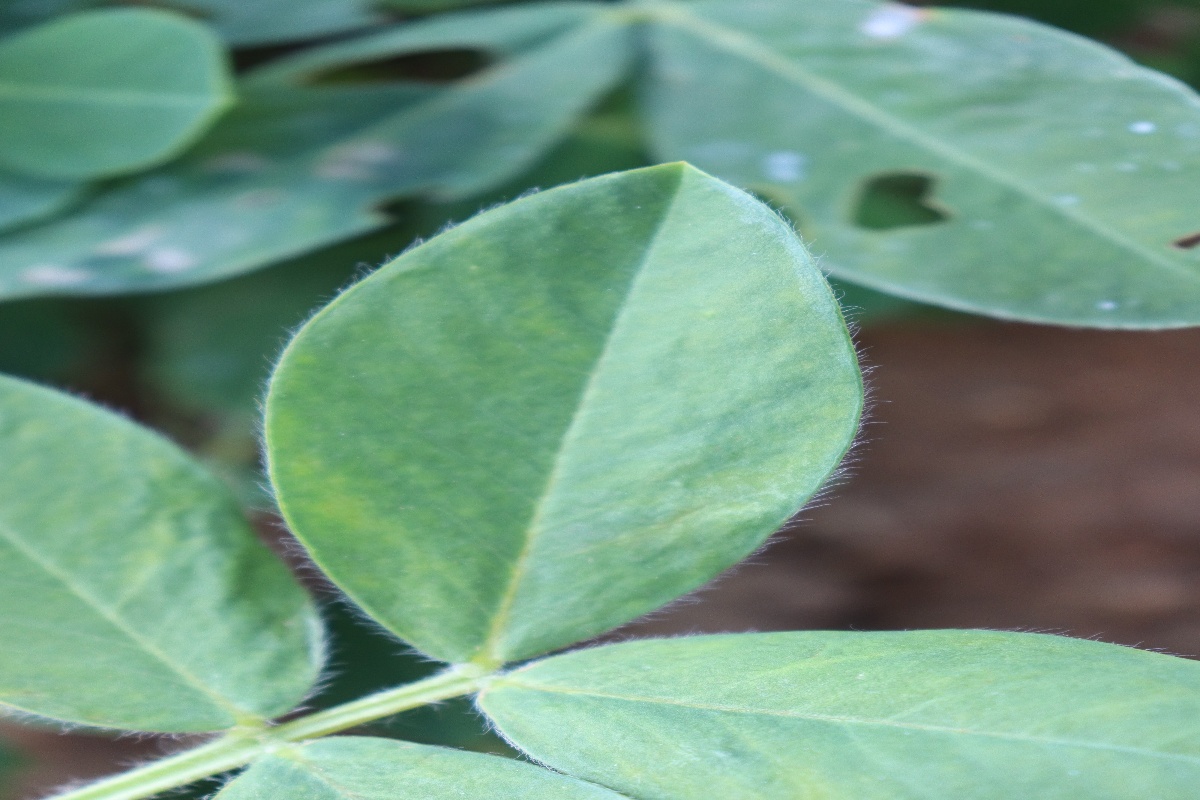
Label: early_leaf_spot